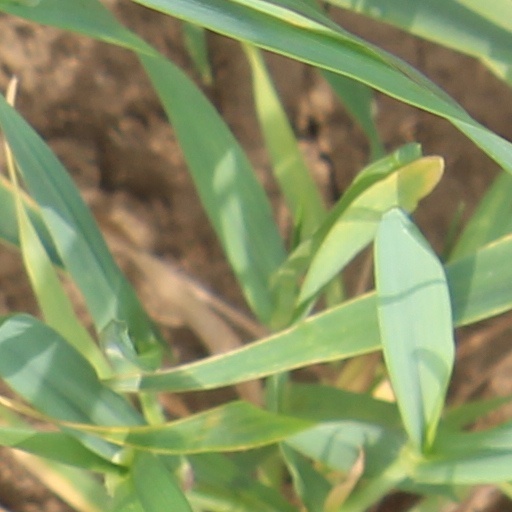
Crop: wheat